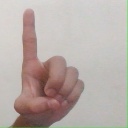
अक्षर: ड